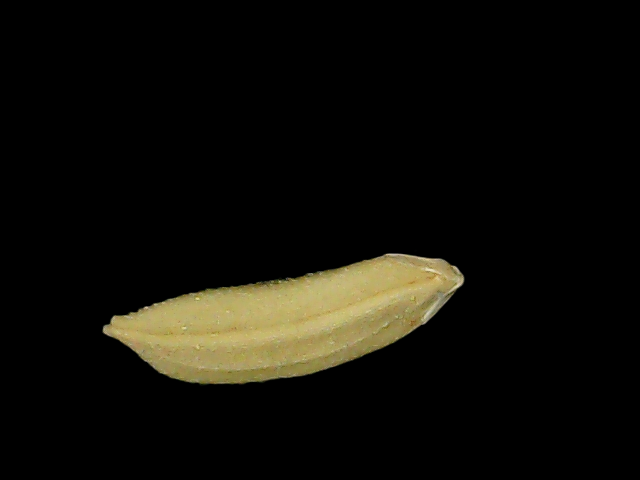
Rice variety: Bd75